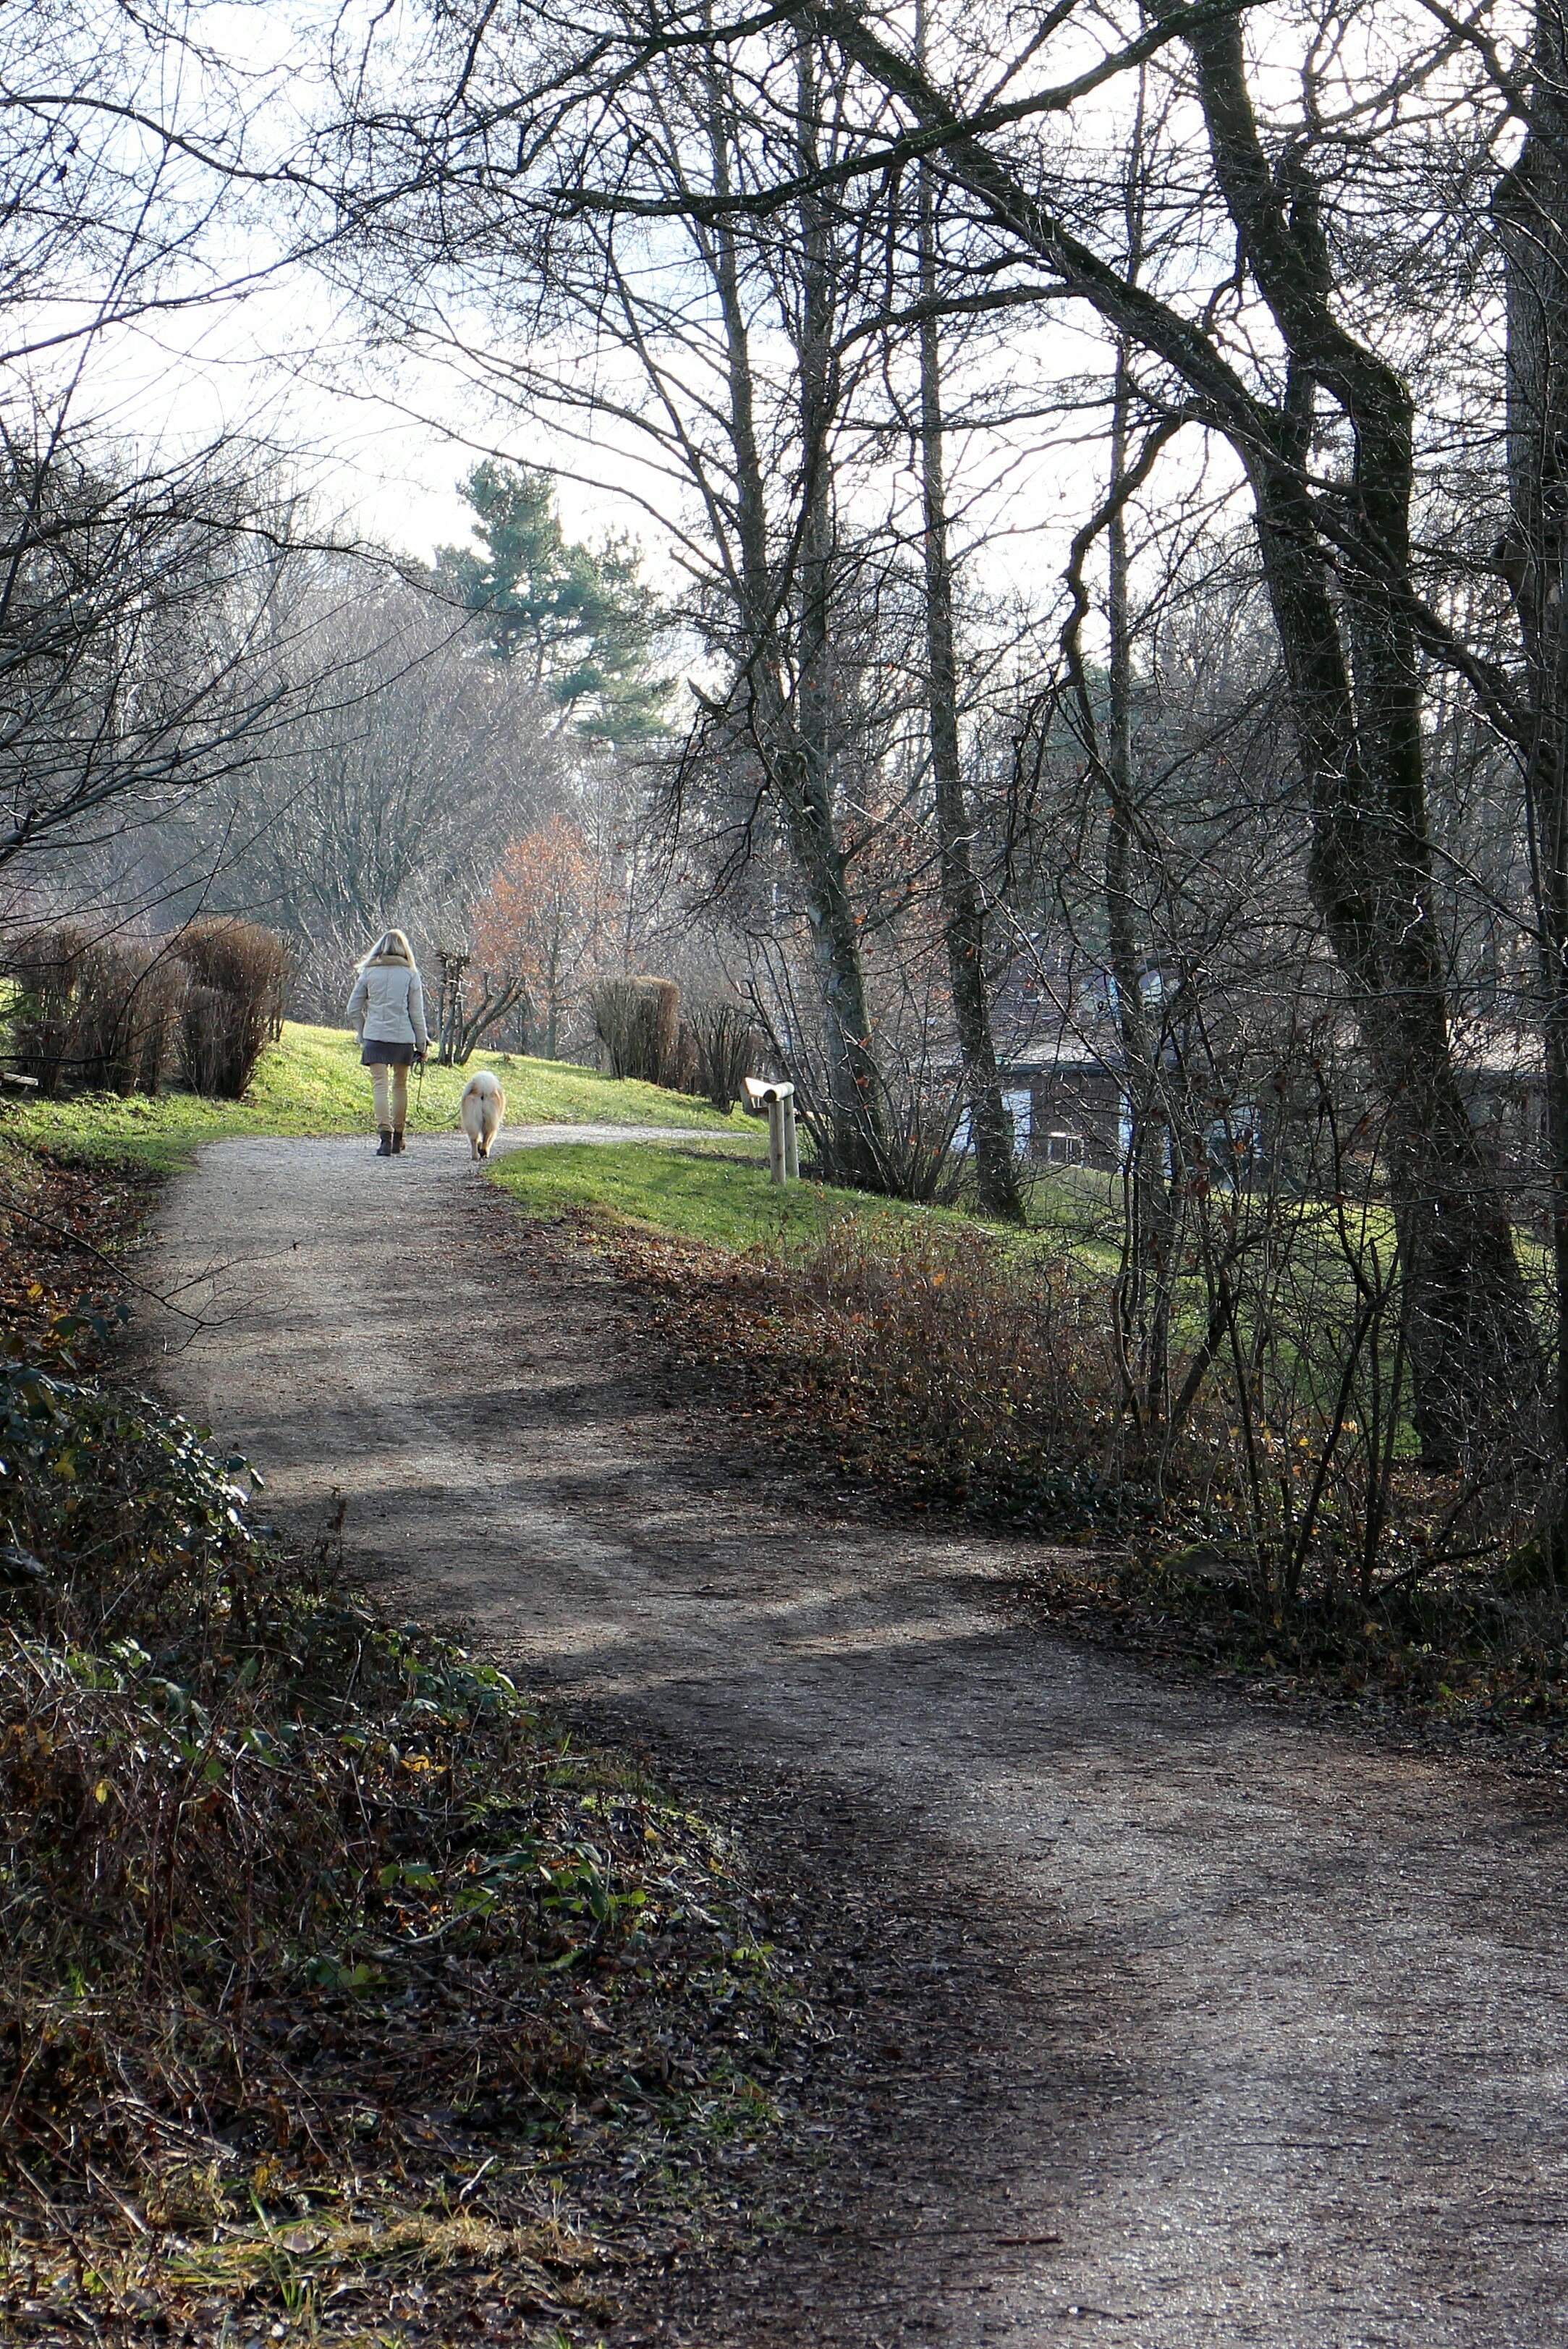
landscape, tree, nature, forest, grass, person, plant, woman, trail, leaf, flower, dog, animal, river, walk, stream, autumn, park, human, garden, season, waterway, woodland, away, go, rural area, go walkies, woody plant